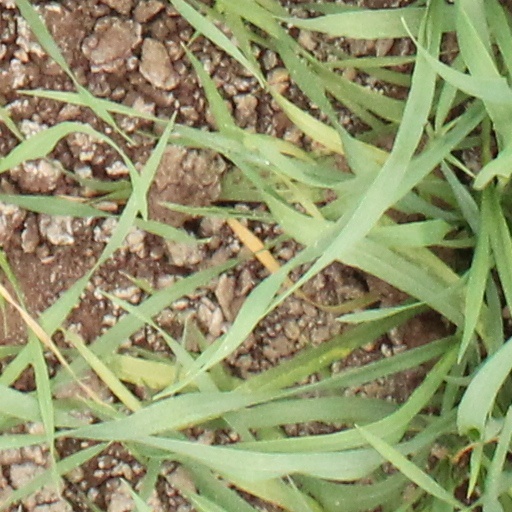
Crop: wheat